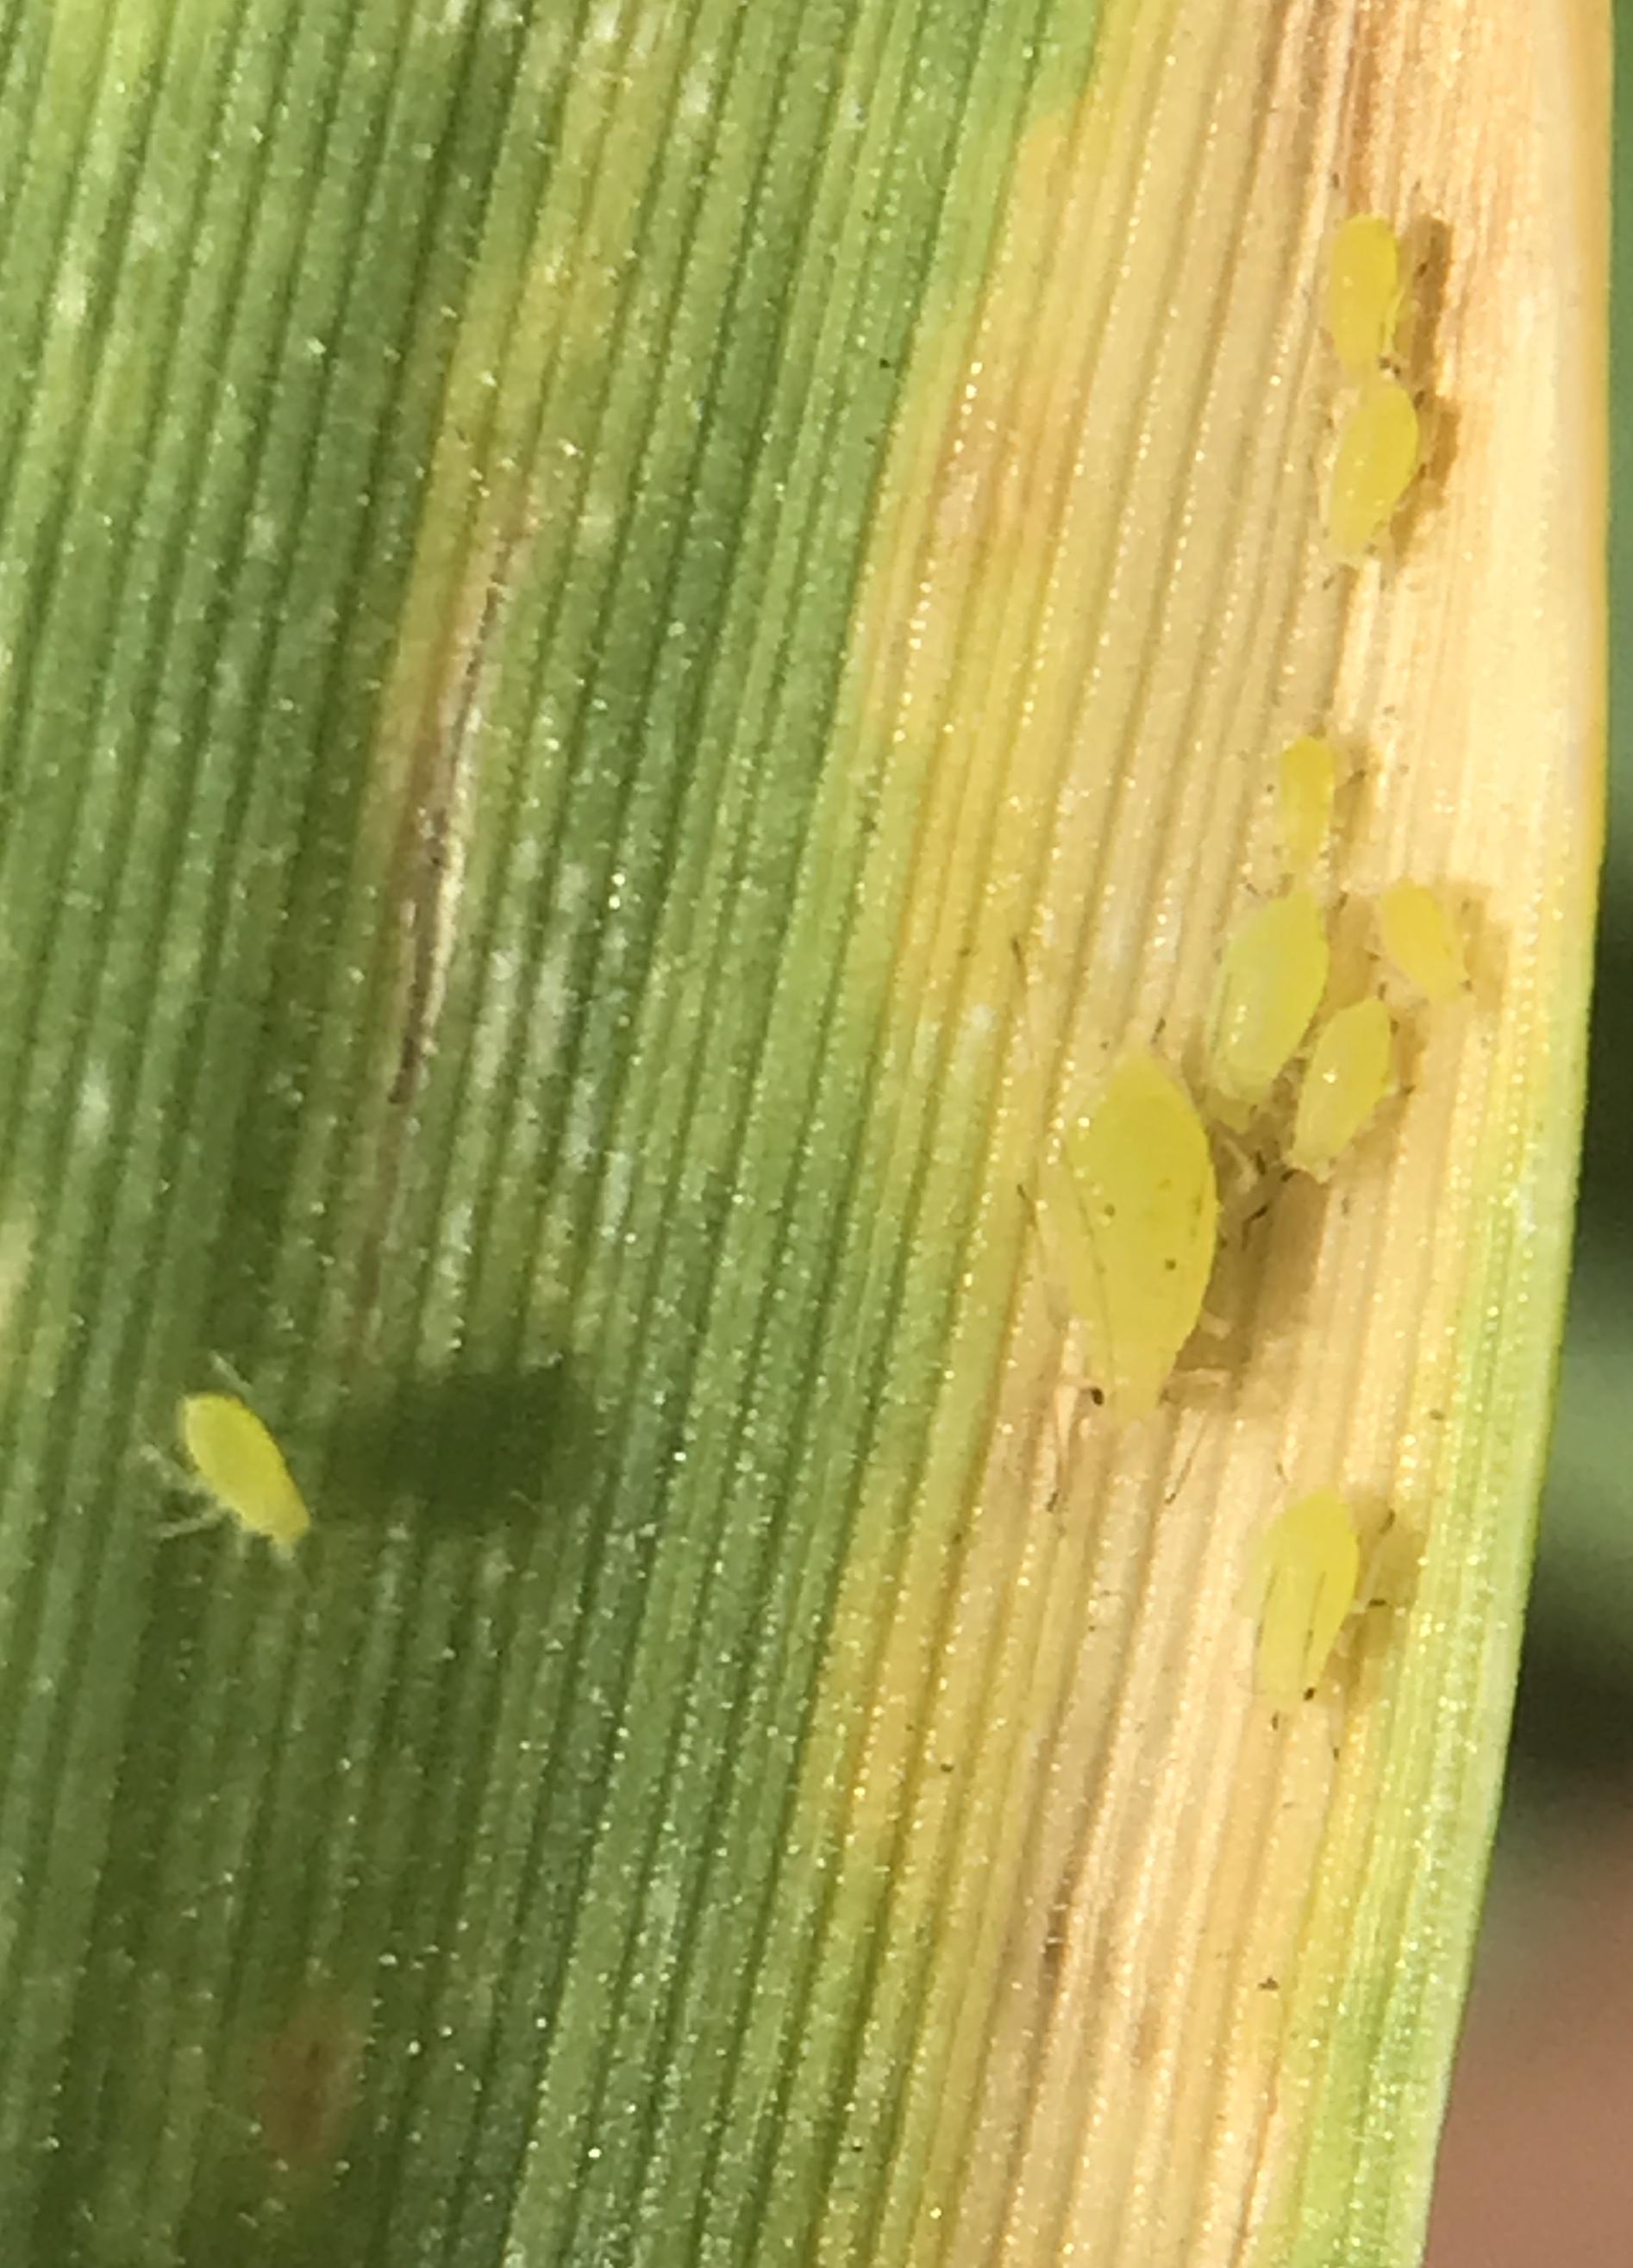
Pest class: cereal_grass_aphid